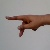
The image shows a hand gesture representing the letter 'P' in Indian Sign Language.